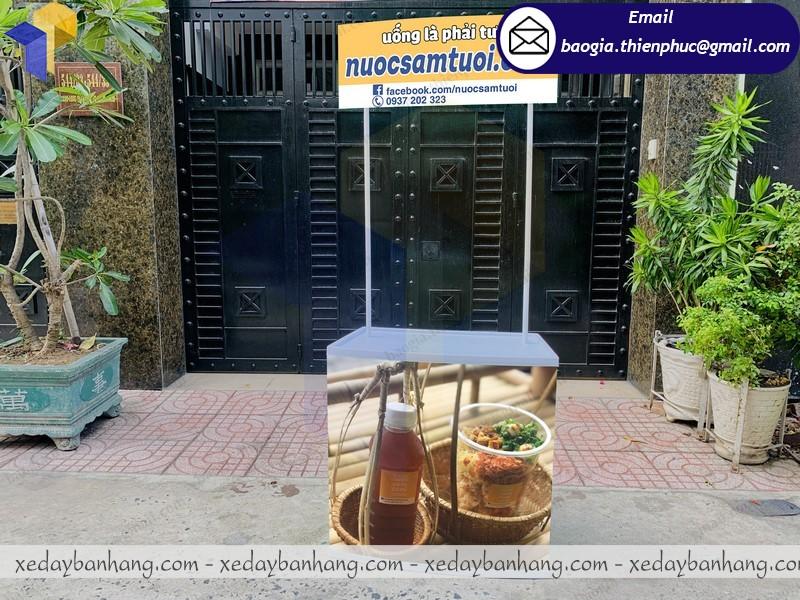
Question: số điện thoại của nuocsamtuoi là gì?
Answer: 0937202323